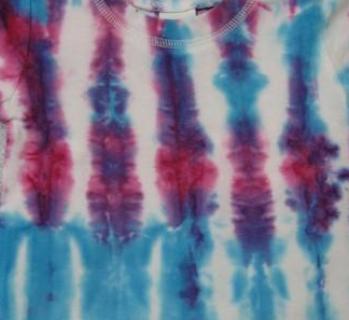
Texture: striped